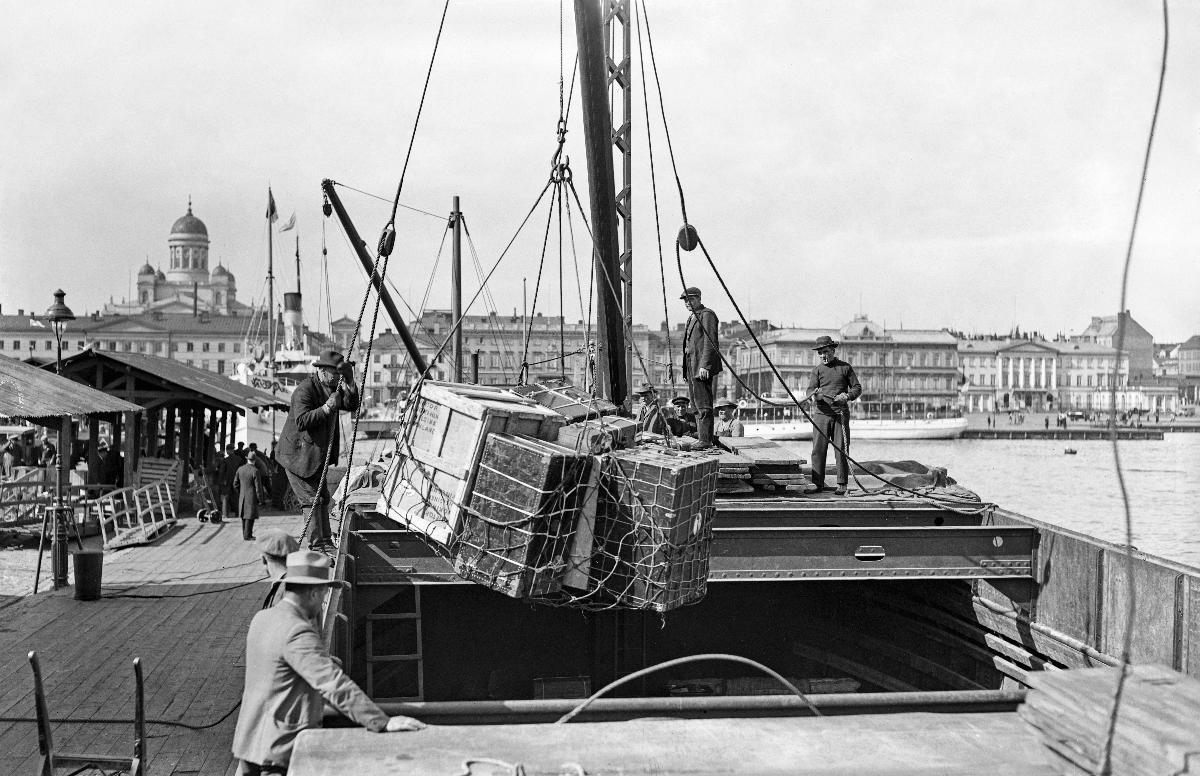
Amerikansuomalaiset saapuvat Helsinkiin s/s Lancastrialla
Amerikafinländare anländer till Helsinfors med s/s Lancastria; American Finns arrive in Helsinki with s/s Lancastria
sisällön kuvaus: Amerikansuomalaiset saapuvat Helsinkiin s/s Lancastrialla 9.6.1931. content description: American Finns arrive in Helsinki with s/s Lancastria 9.6.1931. innehållsbeskrivning: Amerikafinländare anländer till Helsinfors med s/s Lancastria 9.6.1931.
Kuvaaja: Sundström, Hugo, kuvaaja
Vuosi: 1931
Paikka: Suomi, Uusimaa, Helsinki, Eteläsatama; Suomi
Aiheet: satamat; alukset; siirtolaiset; amerikansuomalaiset; matkalaukut; matkatavarat; HBL; harbours; watercrafts; migrants; Finnish Americans; american finns; emigrants; immigrants; ships; bagage; suitcases; trunks; hamnar; farkoster; migranter; amerikafinländare; hamn; fartyg; emigranter; resväskor